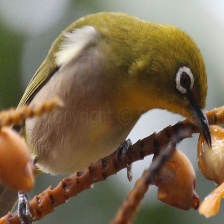
Species: MALAGASY WHITE EYE
Scientific name: ZOSTEROPS MADERASPATANUS